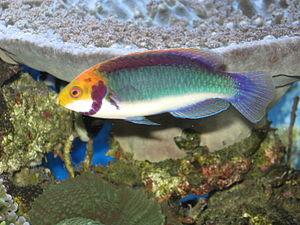
Cirrhilabrus est un genre de poissons de la famille des Labridae communément connu sous le nom de vieille. Ces poissons sont réputés en aquariophilie pour leurs couleurs très chatoyantes et leur comportement plutôt paisible, même si certains mâles sont agressifs envers leur congénères.